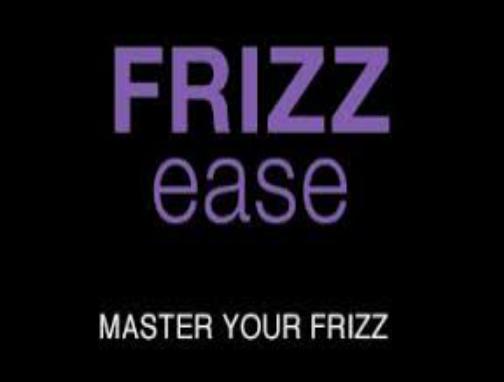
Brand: Frizz-Ease
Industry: Necessities